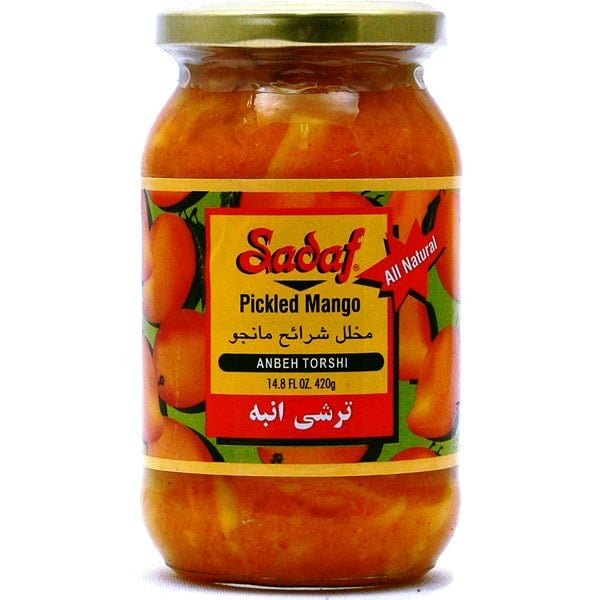
Item Name: Sadaf Pickled Mango - Anbeh Torshi - Sliced Mango Pickled from India - 14.8 oz Jar
Bullet Point 1: TRADITIONAL RECIPE: Sadaf's pickled mango, also known as Anbeh Torshi, is a tangy and refreshing condiment mix with East Indian spices with a zesty flavor.
Bullet Point 2: EXOTIC CUISINE: use as a relish with all Middle Eastern and Indian foods or enjoy creating your own flavor combinations in grilled meats, fish, salads, or alongside stews, curries, and soups.
Bullet Point 3: MARINATED: Sadaf peeled mango slices are marinated in sugarcane vinegar, salt, cotton seed oil, acetic acid, green chili, chili powder, mustard powder, fenugreek powder, and tumeric powder.
Bullet Point 4: CONVENIENT PACKAGING: Quality Packaging in a Resealable Glass Jar so you don't have to use all at once. Although you may want to.
Bullet Point 5: VEGETARIAN: Suitable for vegetarian diets, Sadaf's Pickled Mango is imported from India.
Value: 14.8151
Unit: Ounce

Price: 14.86